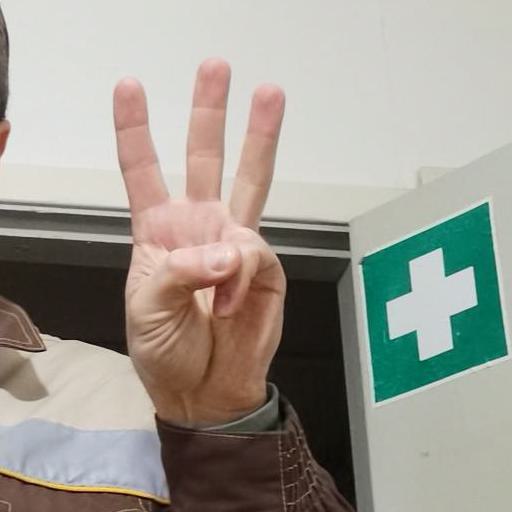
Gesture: three